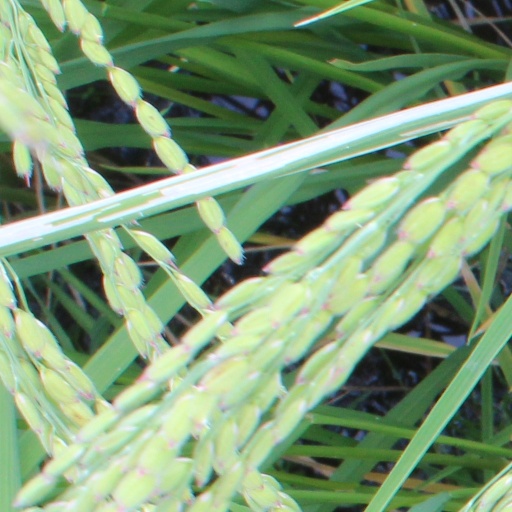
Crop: rice